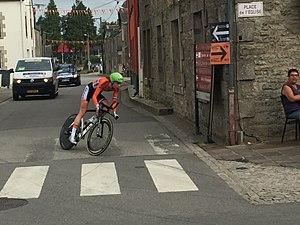
Riejanne Markus est une coureuse cycliste néerlandaise. Elle est membre de l'équipe WM3.